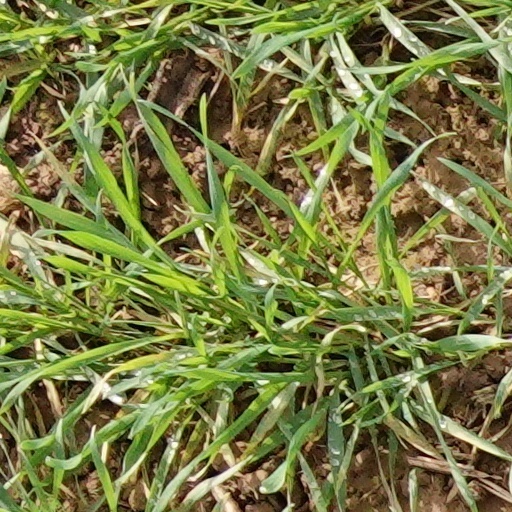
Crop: wheat